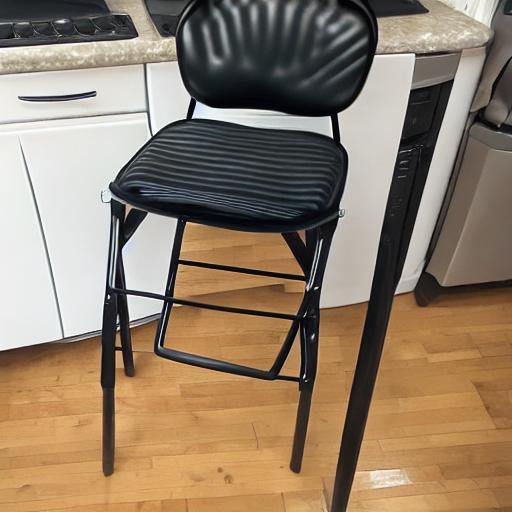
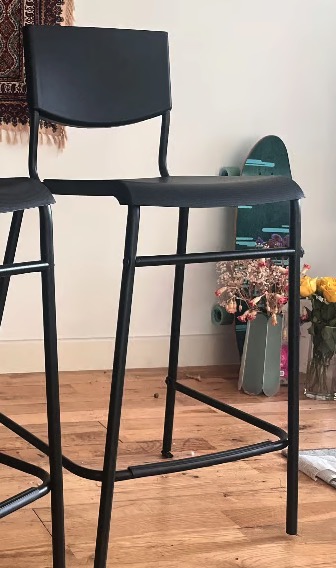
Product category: stool
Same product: no